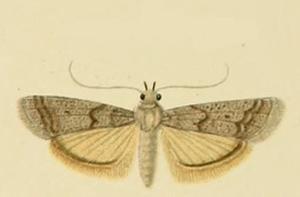
Les Phycitinae sont une sous-famille d'insectes de l'ordre des lépidoptères, de la famille des Pyralidae.